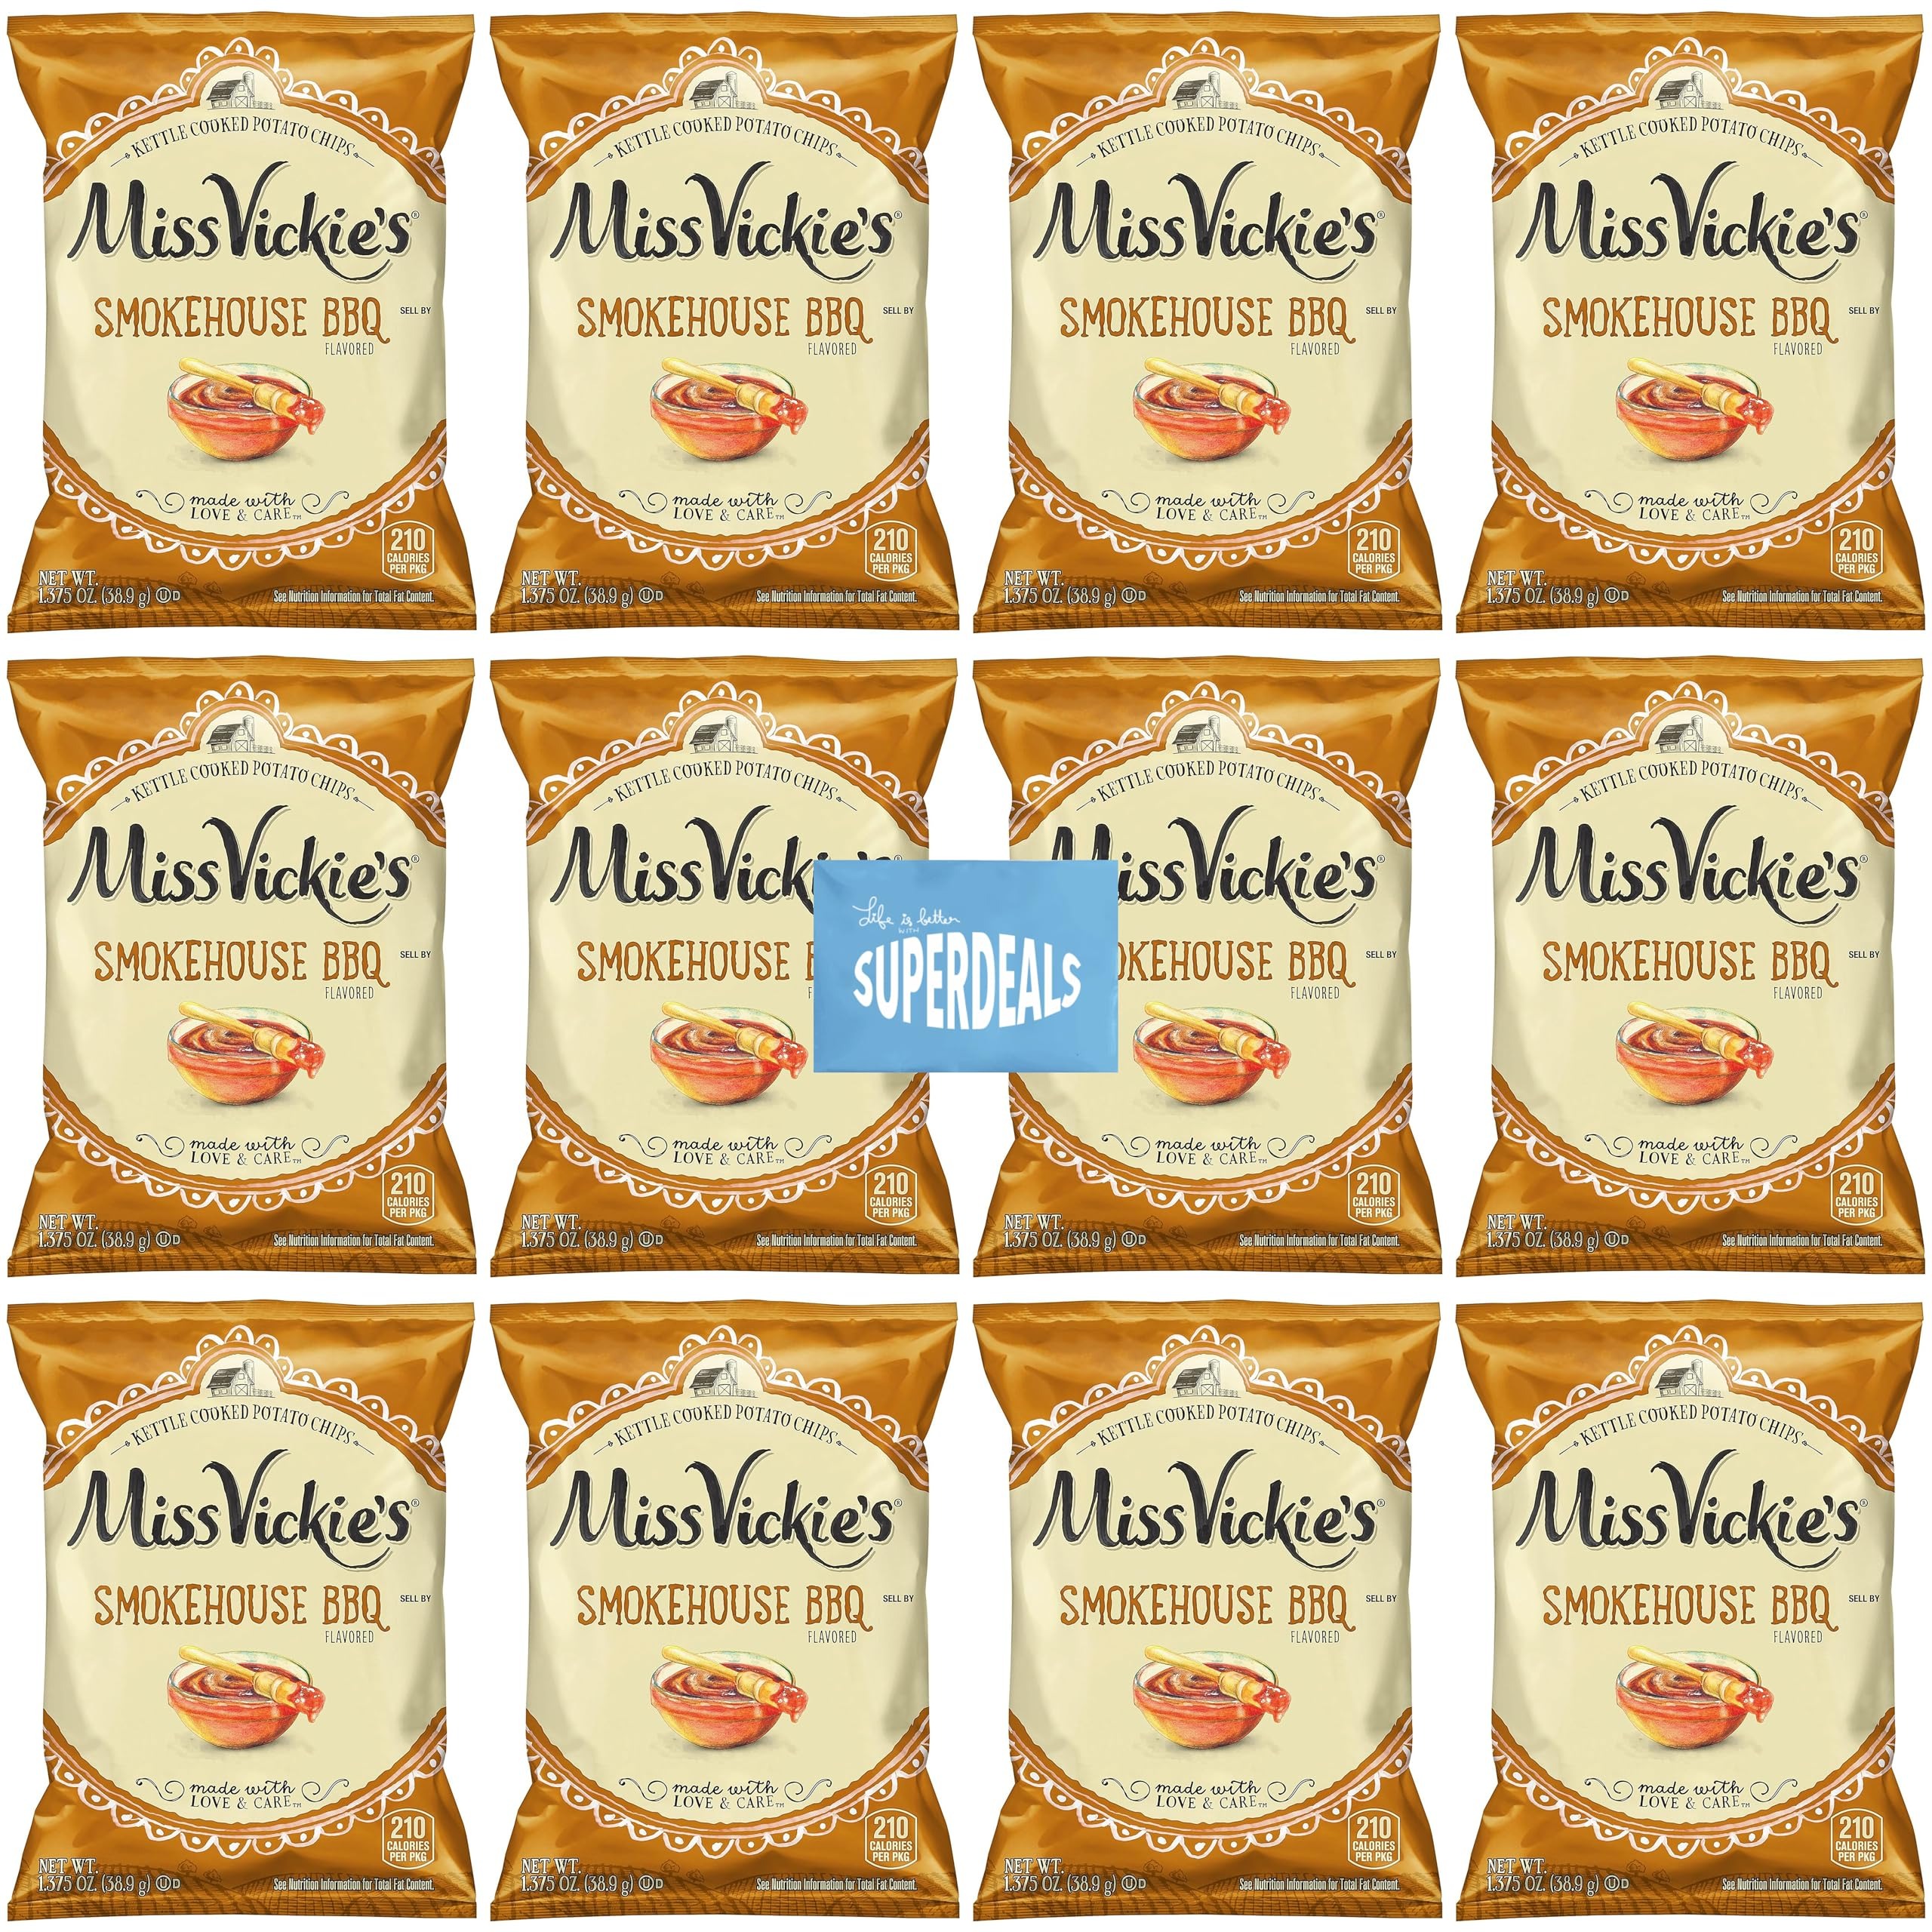
Item Name: Kettle Cooked Potato Chips by Miss Vickie's Value Pack Bundled by SUPERDEALS | 1.375 Oz Bag | Smokehouse BBQ | Pack of 12 with mystery bonus gift
Bullet Point 1: Rich and delicious flavor: Indulge in the rich and smoky flavors of Miss Vickie's Smokehouse BBQ chips. Made with carefully selected potatoes and cooked in small batches, these chips offer a satisfying crunch with every bite. The bold and tangy BBQ seasoning adds a delicious twist to the classic barbecue taste, making them a perfect snack for any occasion.
Bullet Point 2: Versatile snacking option: These chips are versatile and can be enjoyed as a standalone snack or paired with your favorite dips. They are perfect for parties, movie nights, or just a casual afternoon snack.
Bullet Point 3: Quality ingredients: Miss Vickie's is committed to using only the finest ingredients in their products. This premium product offers a mouthwatering blend of smoky flavors and succulent barbecued flavor. Crafted with the finest ingredients and expertly smoked to perfection, Smokehouse BBQ guarantees an unforgettable snacking experience.
Bullet Point 4: Convenient packaging: The chips are packaged in convenient bags that make them easy to store and transport. Whether you're at home or on the go, these chips are a great snacking option. Elevate your barbecue game with Smokehouse BBQ and experience the true essence of authentic, finger-licking barbecue.
Bullet Point 5: Family-friendly: Miss Vickie's Sea Salt are a family-friendly snack that everyone can enjoy. They are free from artificial flavors, colors, and preservatives, making them a safe and healthy choice for all ages.
Bullet Point 6: Enjoy the value and convenience of a pack of 12, bundled by SUPERDEALS for your snacking pleasure. Delight in the exceptional value and unparalleled convenience offered by our thoughtfully bundled snacking assortment.
Product Description: Introducing Miss Vickie's Smokehouse BBQ, a delectable snack that will satisfy your cravings for smoky and tangy flavors. Made with the finest ingredients, these kettle-cooked potato chips are seasoned with a rich blend of barbecue spices, creating a mouthwatering taste experience. Each chip is carefully crafted to deliver a perfect crunch, making it an irresistible treat for any snacking occasion. Whether you're enjoying them on their own or pairing them with your favorite dip, Miss Vickie's Smokehouse BBQ chips are sure to leave you wanting more.
Value: 16.5
Unit: Ounce

Price: 21.33